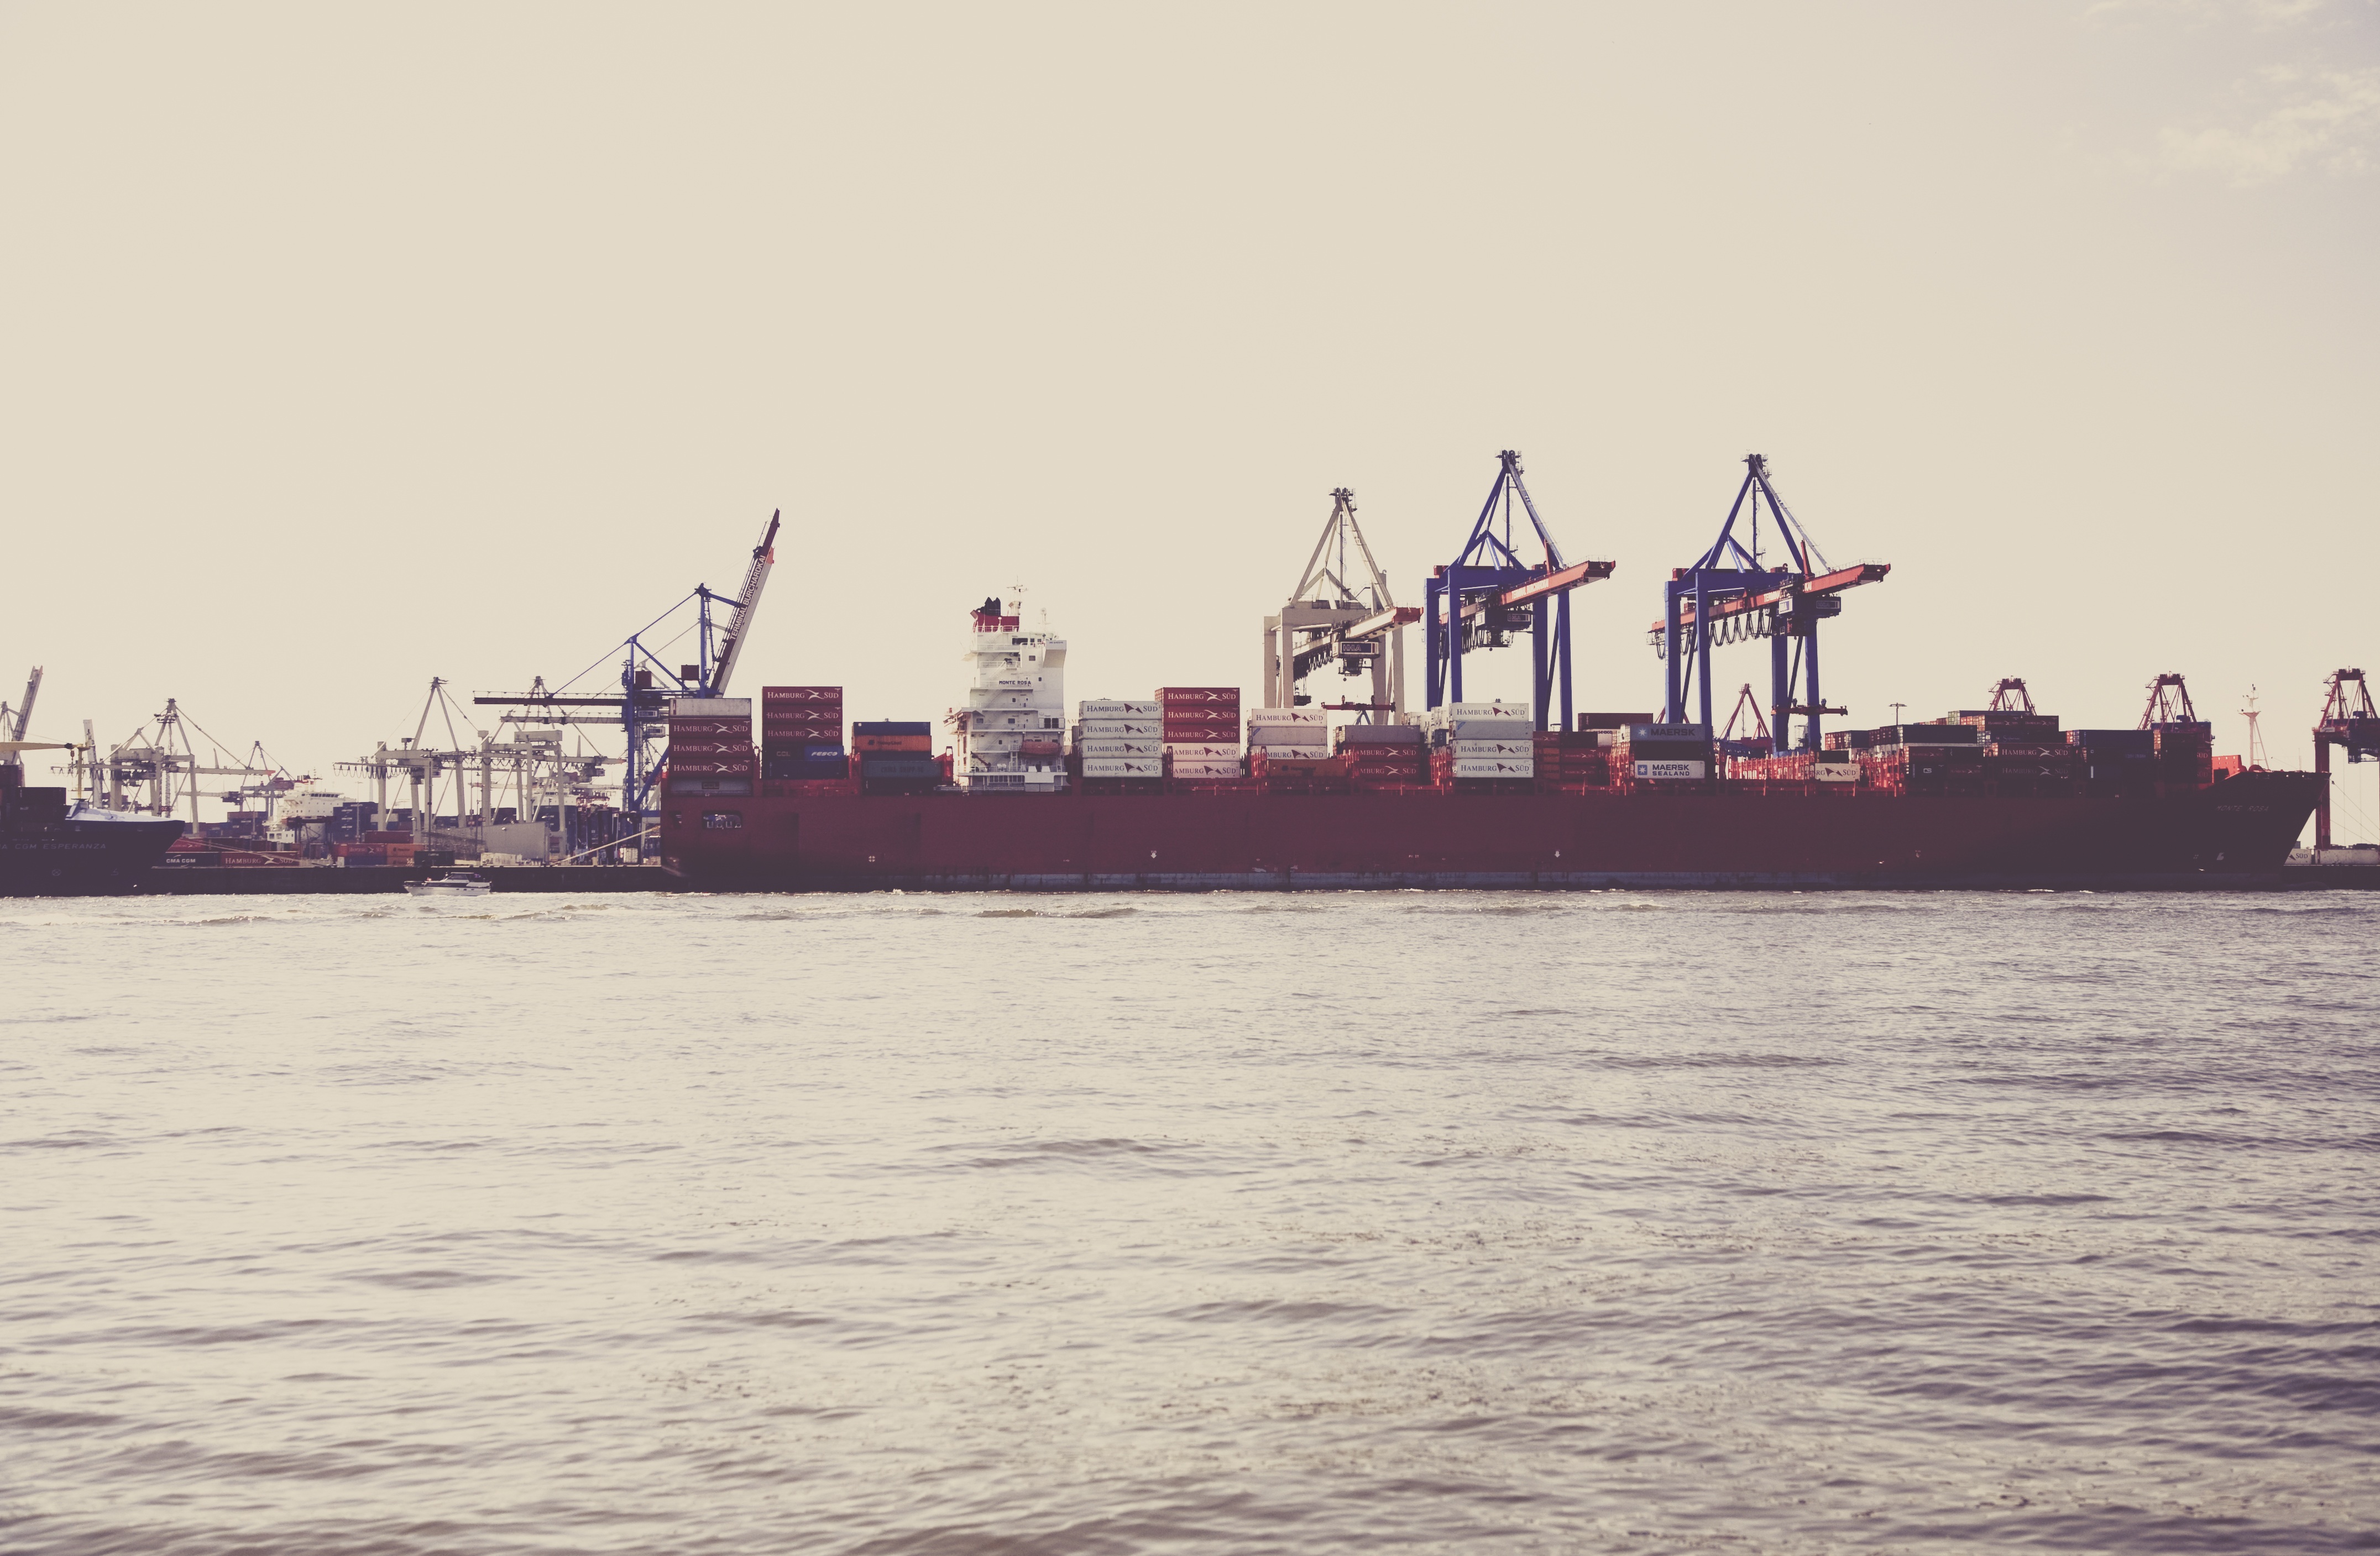
sea, ocean, boat, urban, ship, panorama, vehicle, consumption, bay, harbor, port, cargo ship, container, infrastructure, germany, cranes, channel, watercraft, hamburg, global, harbour cranes, northern germany, container ship, fishing vessel, loading, kai, freight transport, bank building, oil tanker, envelope square, tank ship, bulk carrier